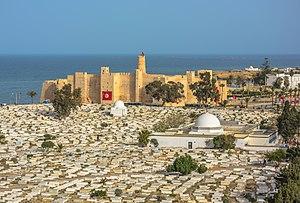
Sidi Mezri, né à Mahdia et décédé en 1141, est un saint tunisien d'origine sicilienne.